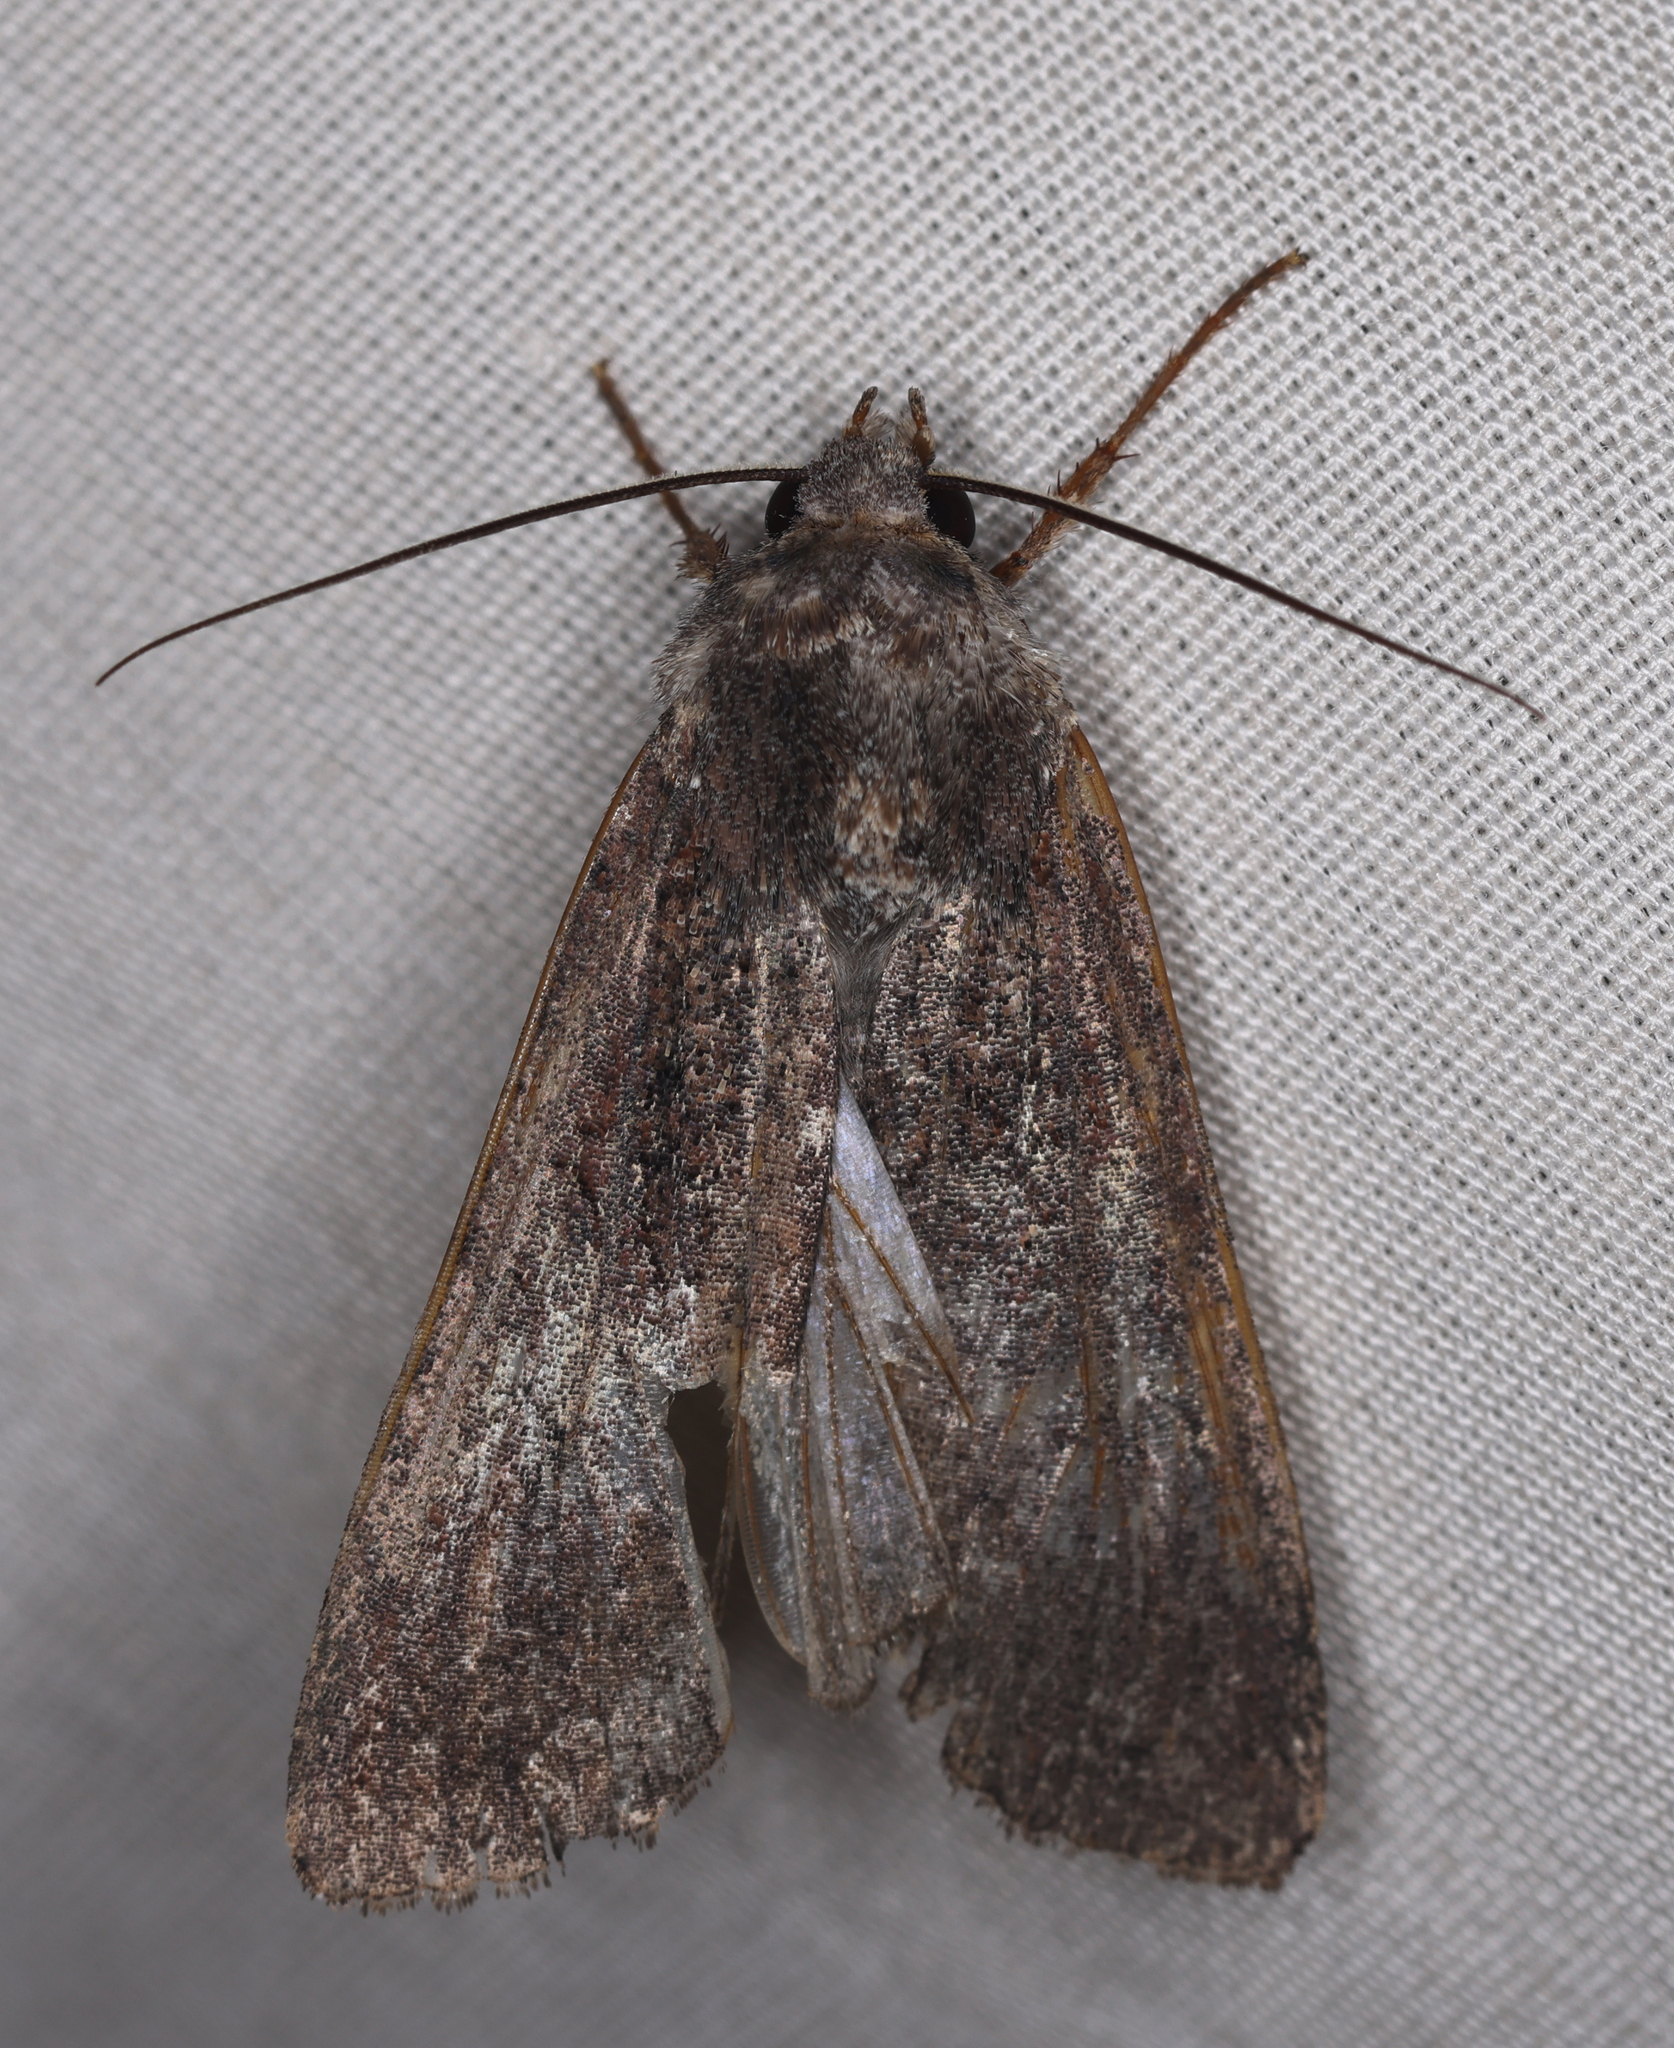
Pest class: cutworms